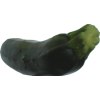
Label: dark_zucchini